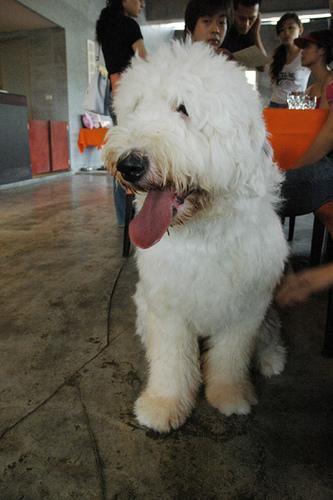
Old_English_sheepdog